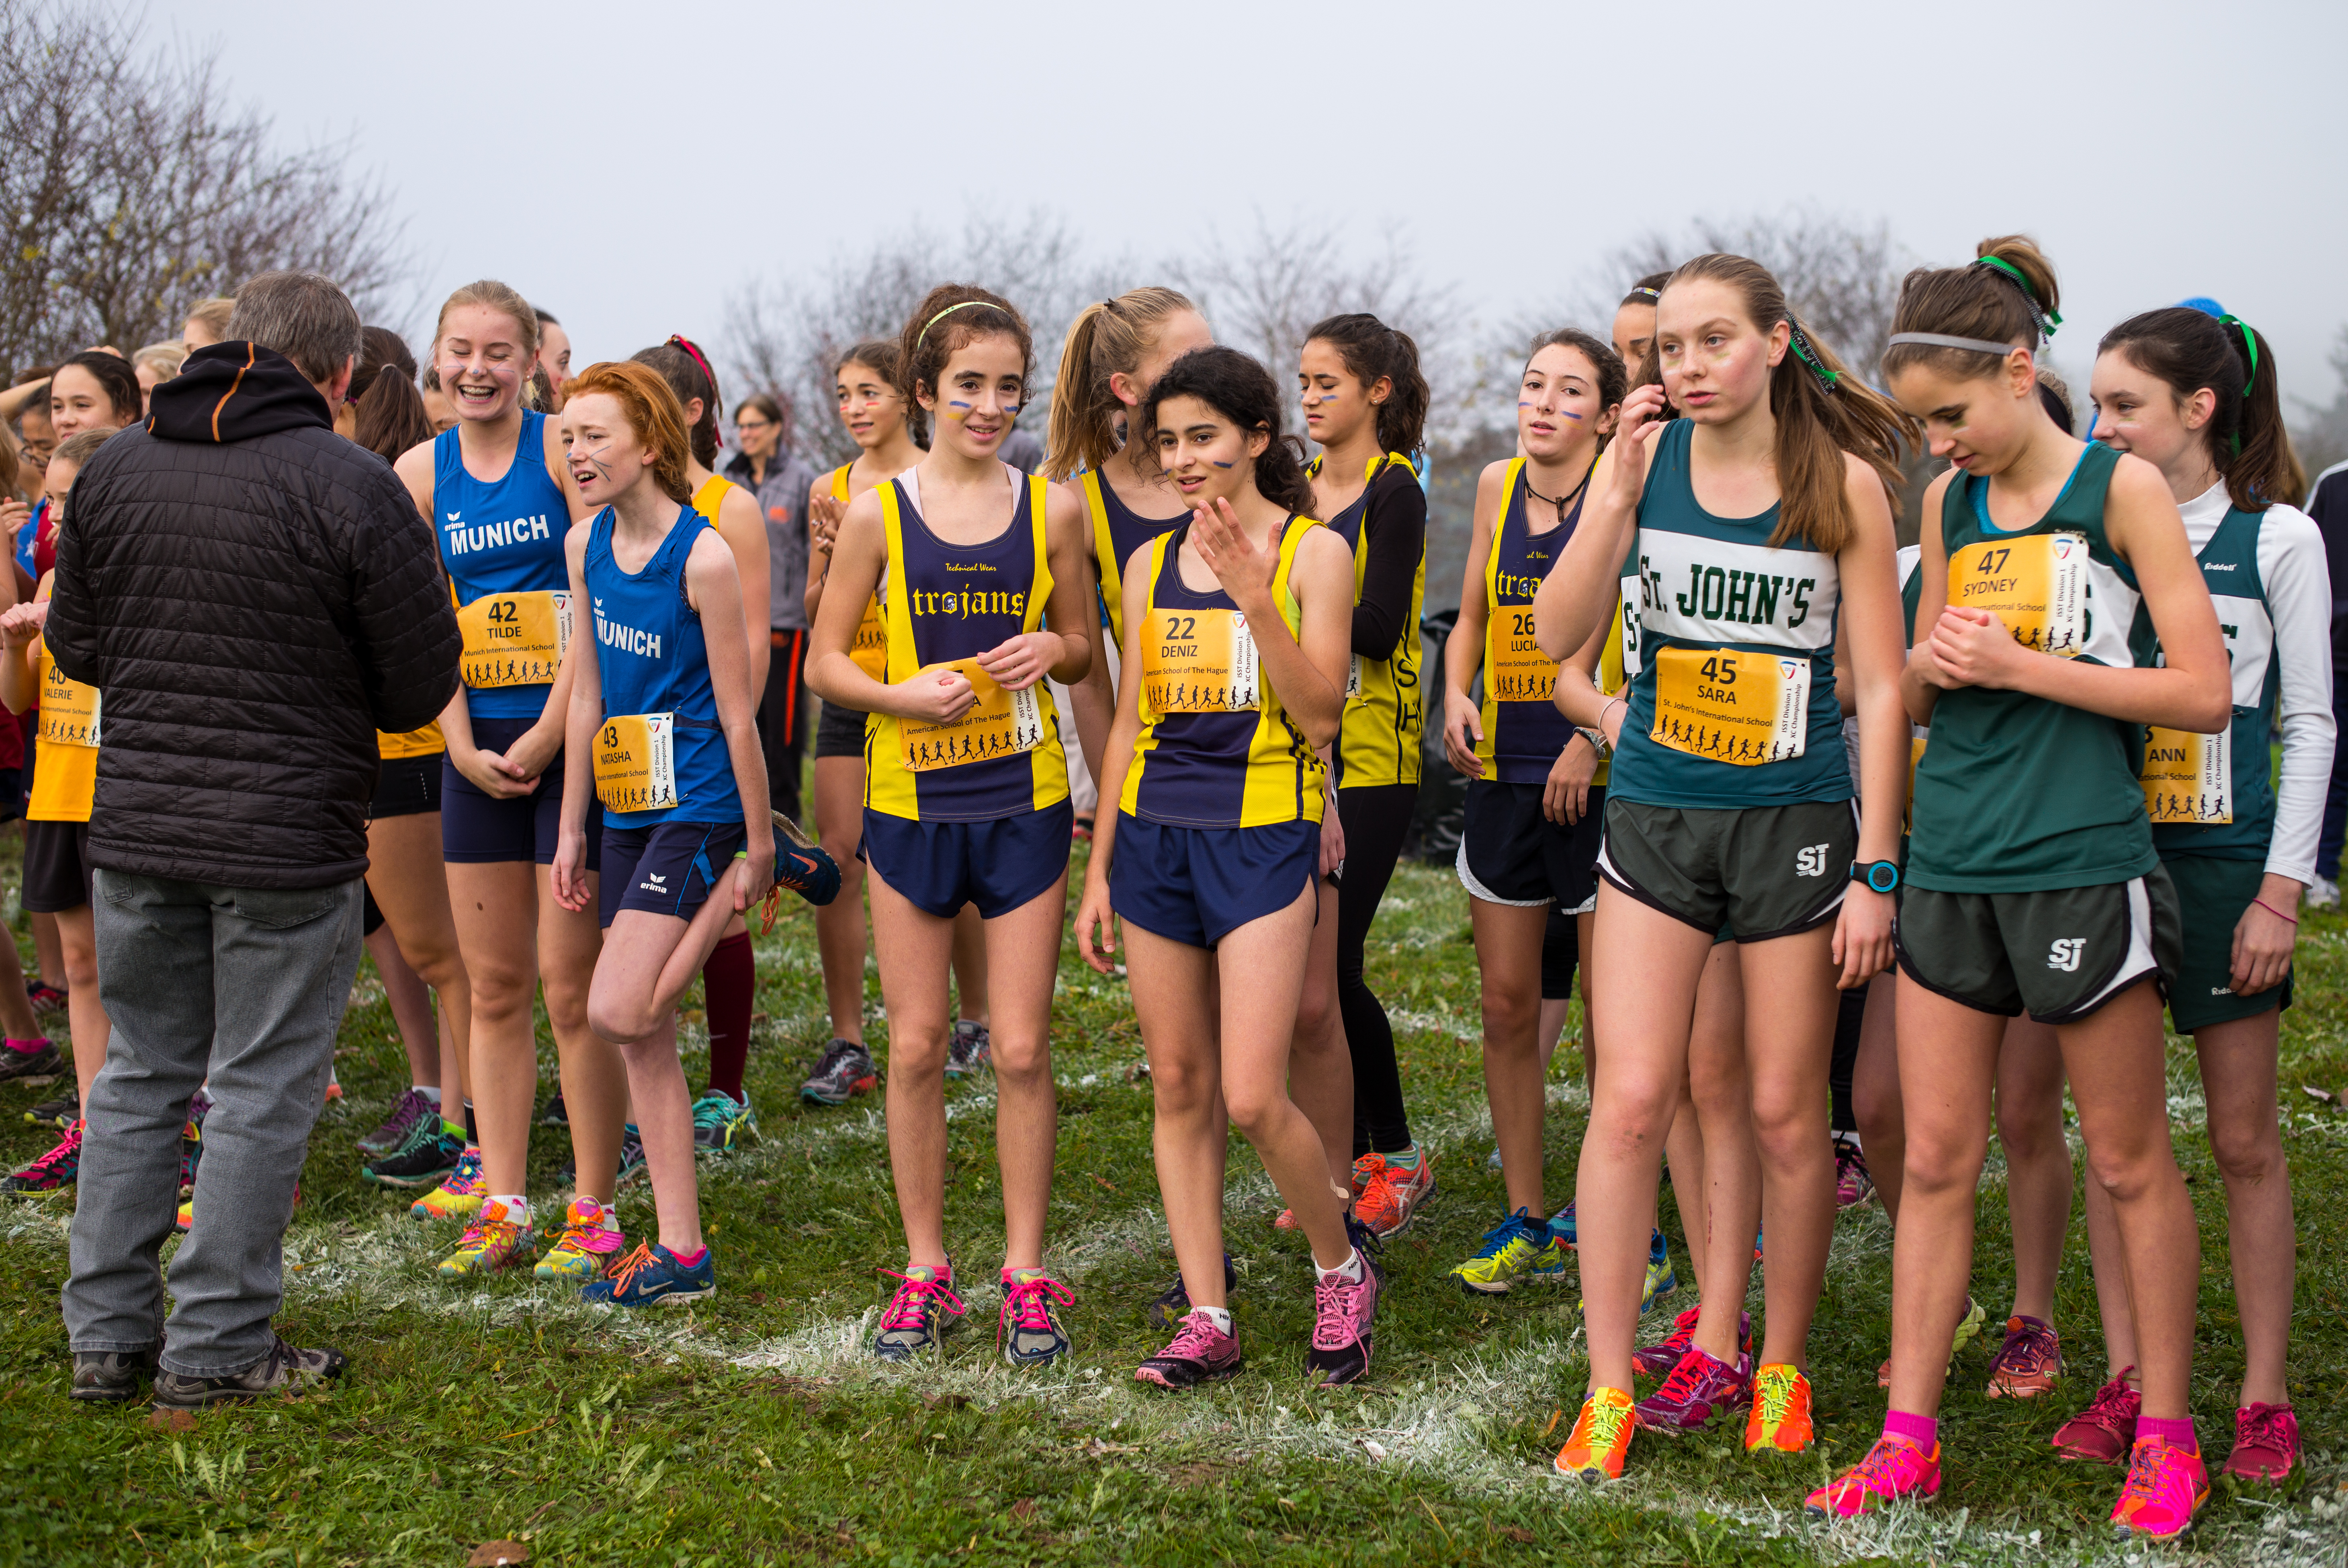
person, trail, running, run, country, recreation, europe, runner, cross, ash, 2015, race, hague, girls, m, american, team, sports, 50, switzerland, school, zurich, runners, endurance, junior, leica, 240, summilux, varsity, athletics, meet, isst, tournament, xc, physical exercise, outdoor recreation, human action, endurance sports, ultramarathon, duathlon, long distance running, cross country running, half marathon, middle distance running